Western Rocks, Isles of Scilly

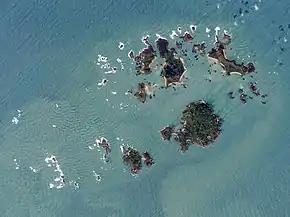
The Isles of Scilly. The Western Rocks are the archipelago in the lower left of this image.

The Western Rocks are a group of uninhabited skerries and rocks in the south-western part of the Isles of Scilly, United Kingdom, and are renowned for the numerous shipwrecks in the area and the nearby Bishop Rock lighthouse. In 1971, the rocks and islands were designated a Site of Special Scientific Interest for their breeding sea birds. Landing on the islands is both difficult and discouraged and there are few published records of visits by naturalists.